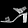
Label: Sandal